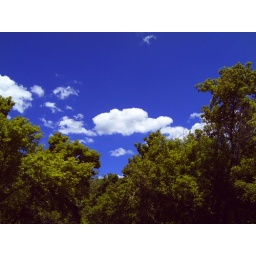
Floating whispy clouds surrounded by pines and evergreens in the foreground and a crisp bold blue sky in the background.